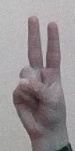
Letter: taa